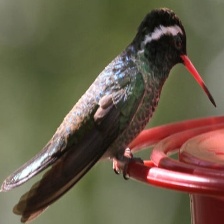
Species: WHITE EARED HUMMINGBIRD
Scientific name: BASILINNA LEUCOTIS
ImageNet parent category: hummingbird